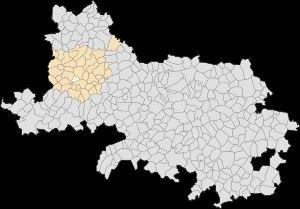
Herlincourt est une commune française située dans le département du Pas-de-Calais en région Hauts-de-France.